George Maharis

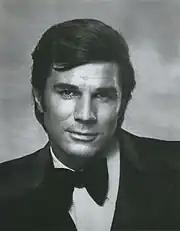

A string of films followed, including "Quick, Before It Melts" (1964), "The Satan Bug" and "Sylvia" (both 1965), "A Covenant with Death" and "The Happening" (both 1967), and "The Desperados" (1969).